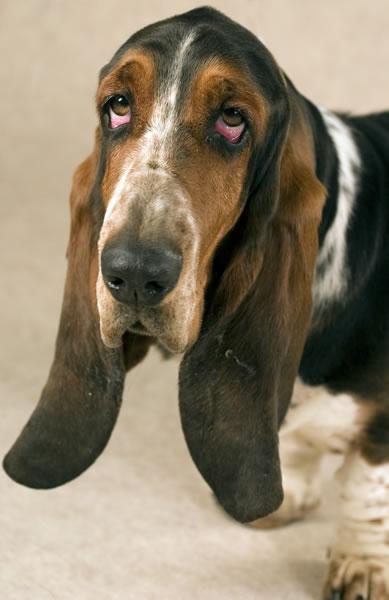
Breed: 241-n000100-basset